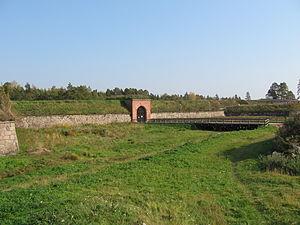
Kyminlinna est un quartier de la ville de Kotka en Finlande.
La Forteresse de Kymi, est une forteresse située dans le quartier de Kyminlinna, au nord de l'île de Hovinsaari à Kotka en Finlande.
Hovinsaari est une île longue et étroite de la ville de Kotka dans le golfe de Finlande.